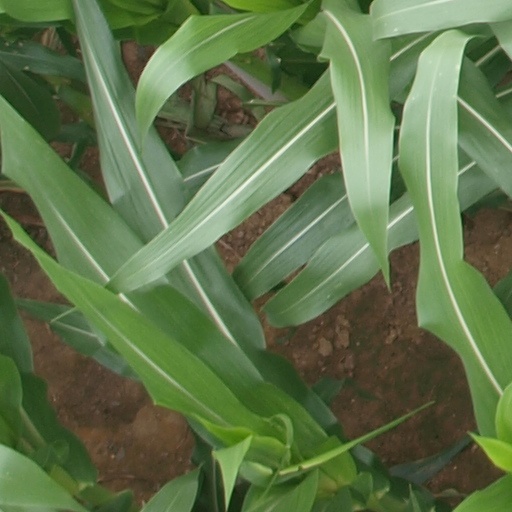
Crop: maize; corn